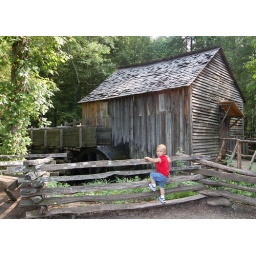
Dylan climbing an old fence next to a water wheel in the Tennessee smoky mountains